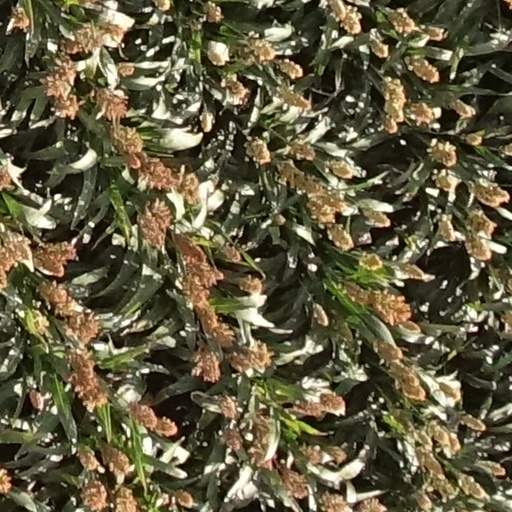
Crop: sorghum